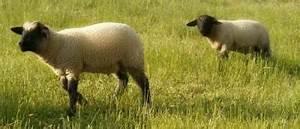
sheep